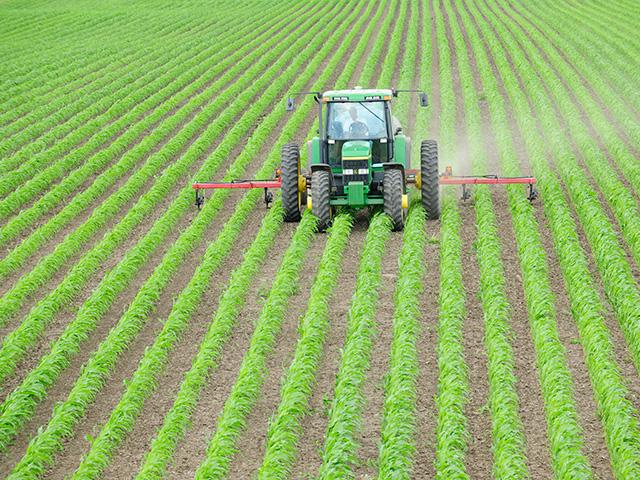
Trekta ya kijani kibichi inaendesha shambani ikilima au kupanda kwenye safu za mazao machanga pengine mahindi. Shamba lote linaonekana kufunikwa na mimea.